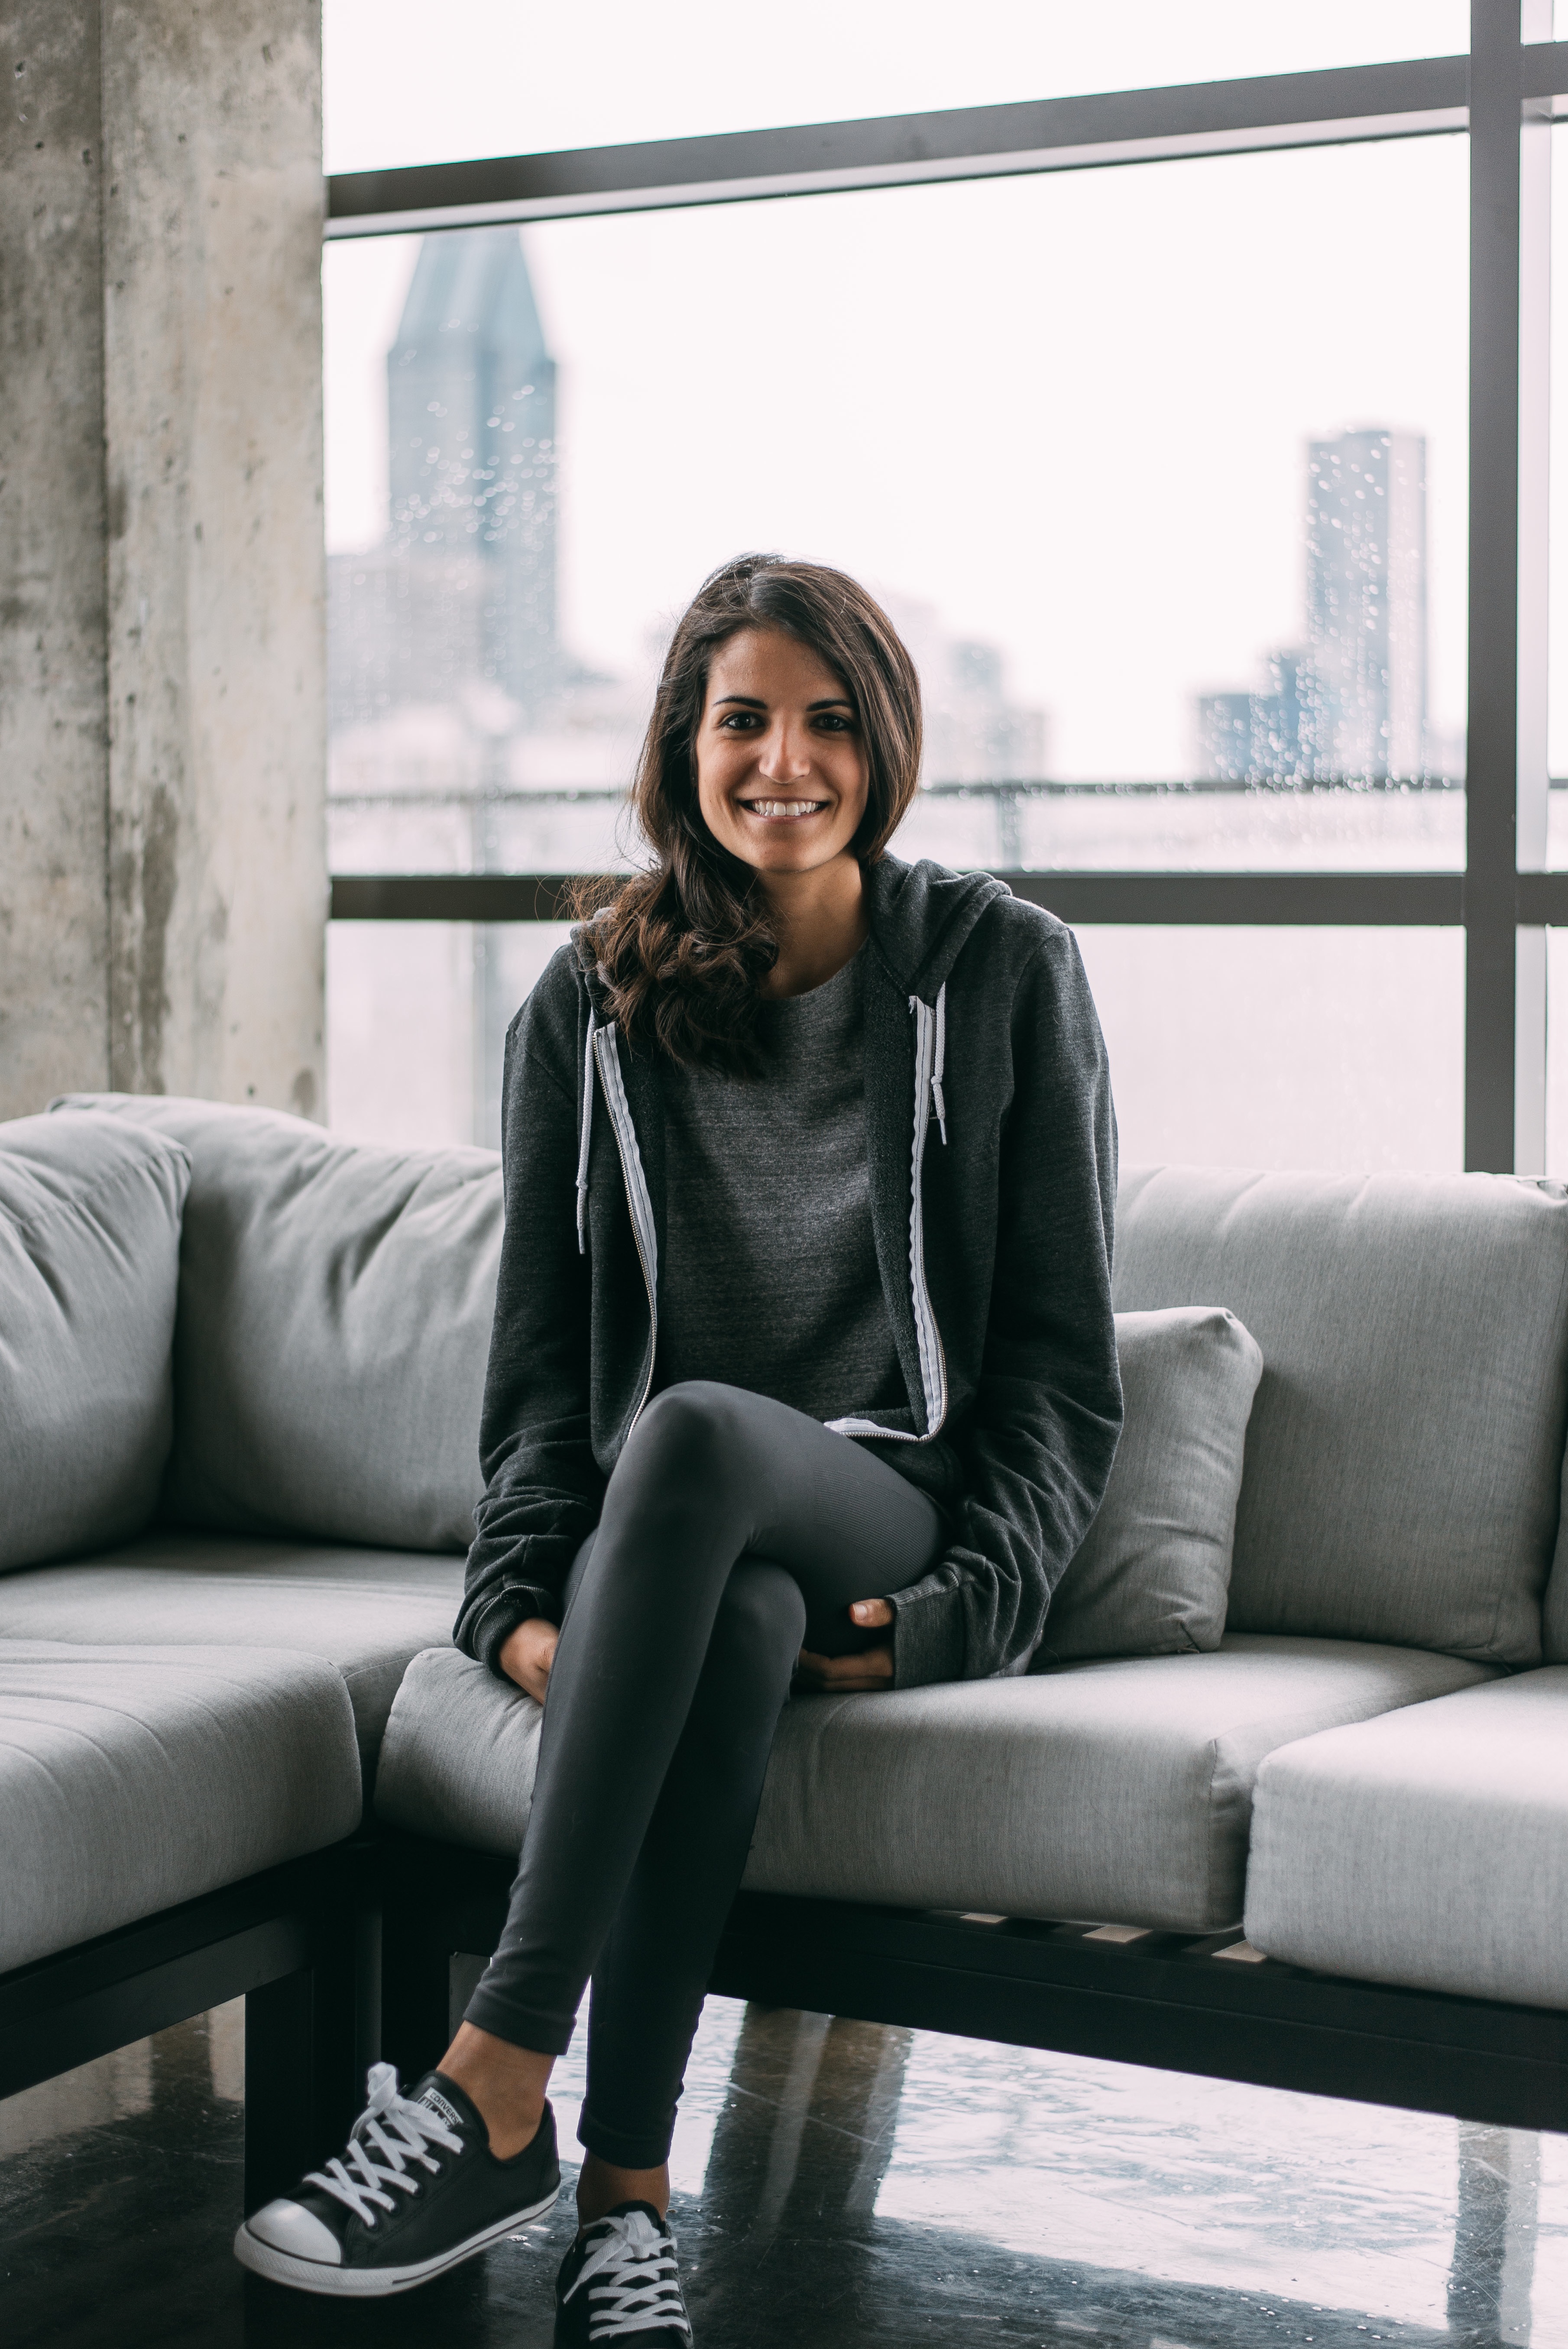
black and white, white, photography, leg, model, sitting, fashion, black, furniture, monochrome, photo shoot, monochrome photography, portrait photography, human positions